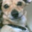
Label: dog